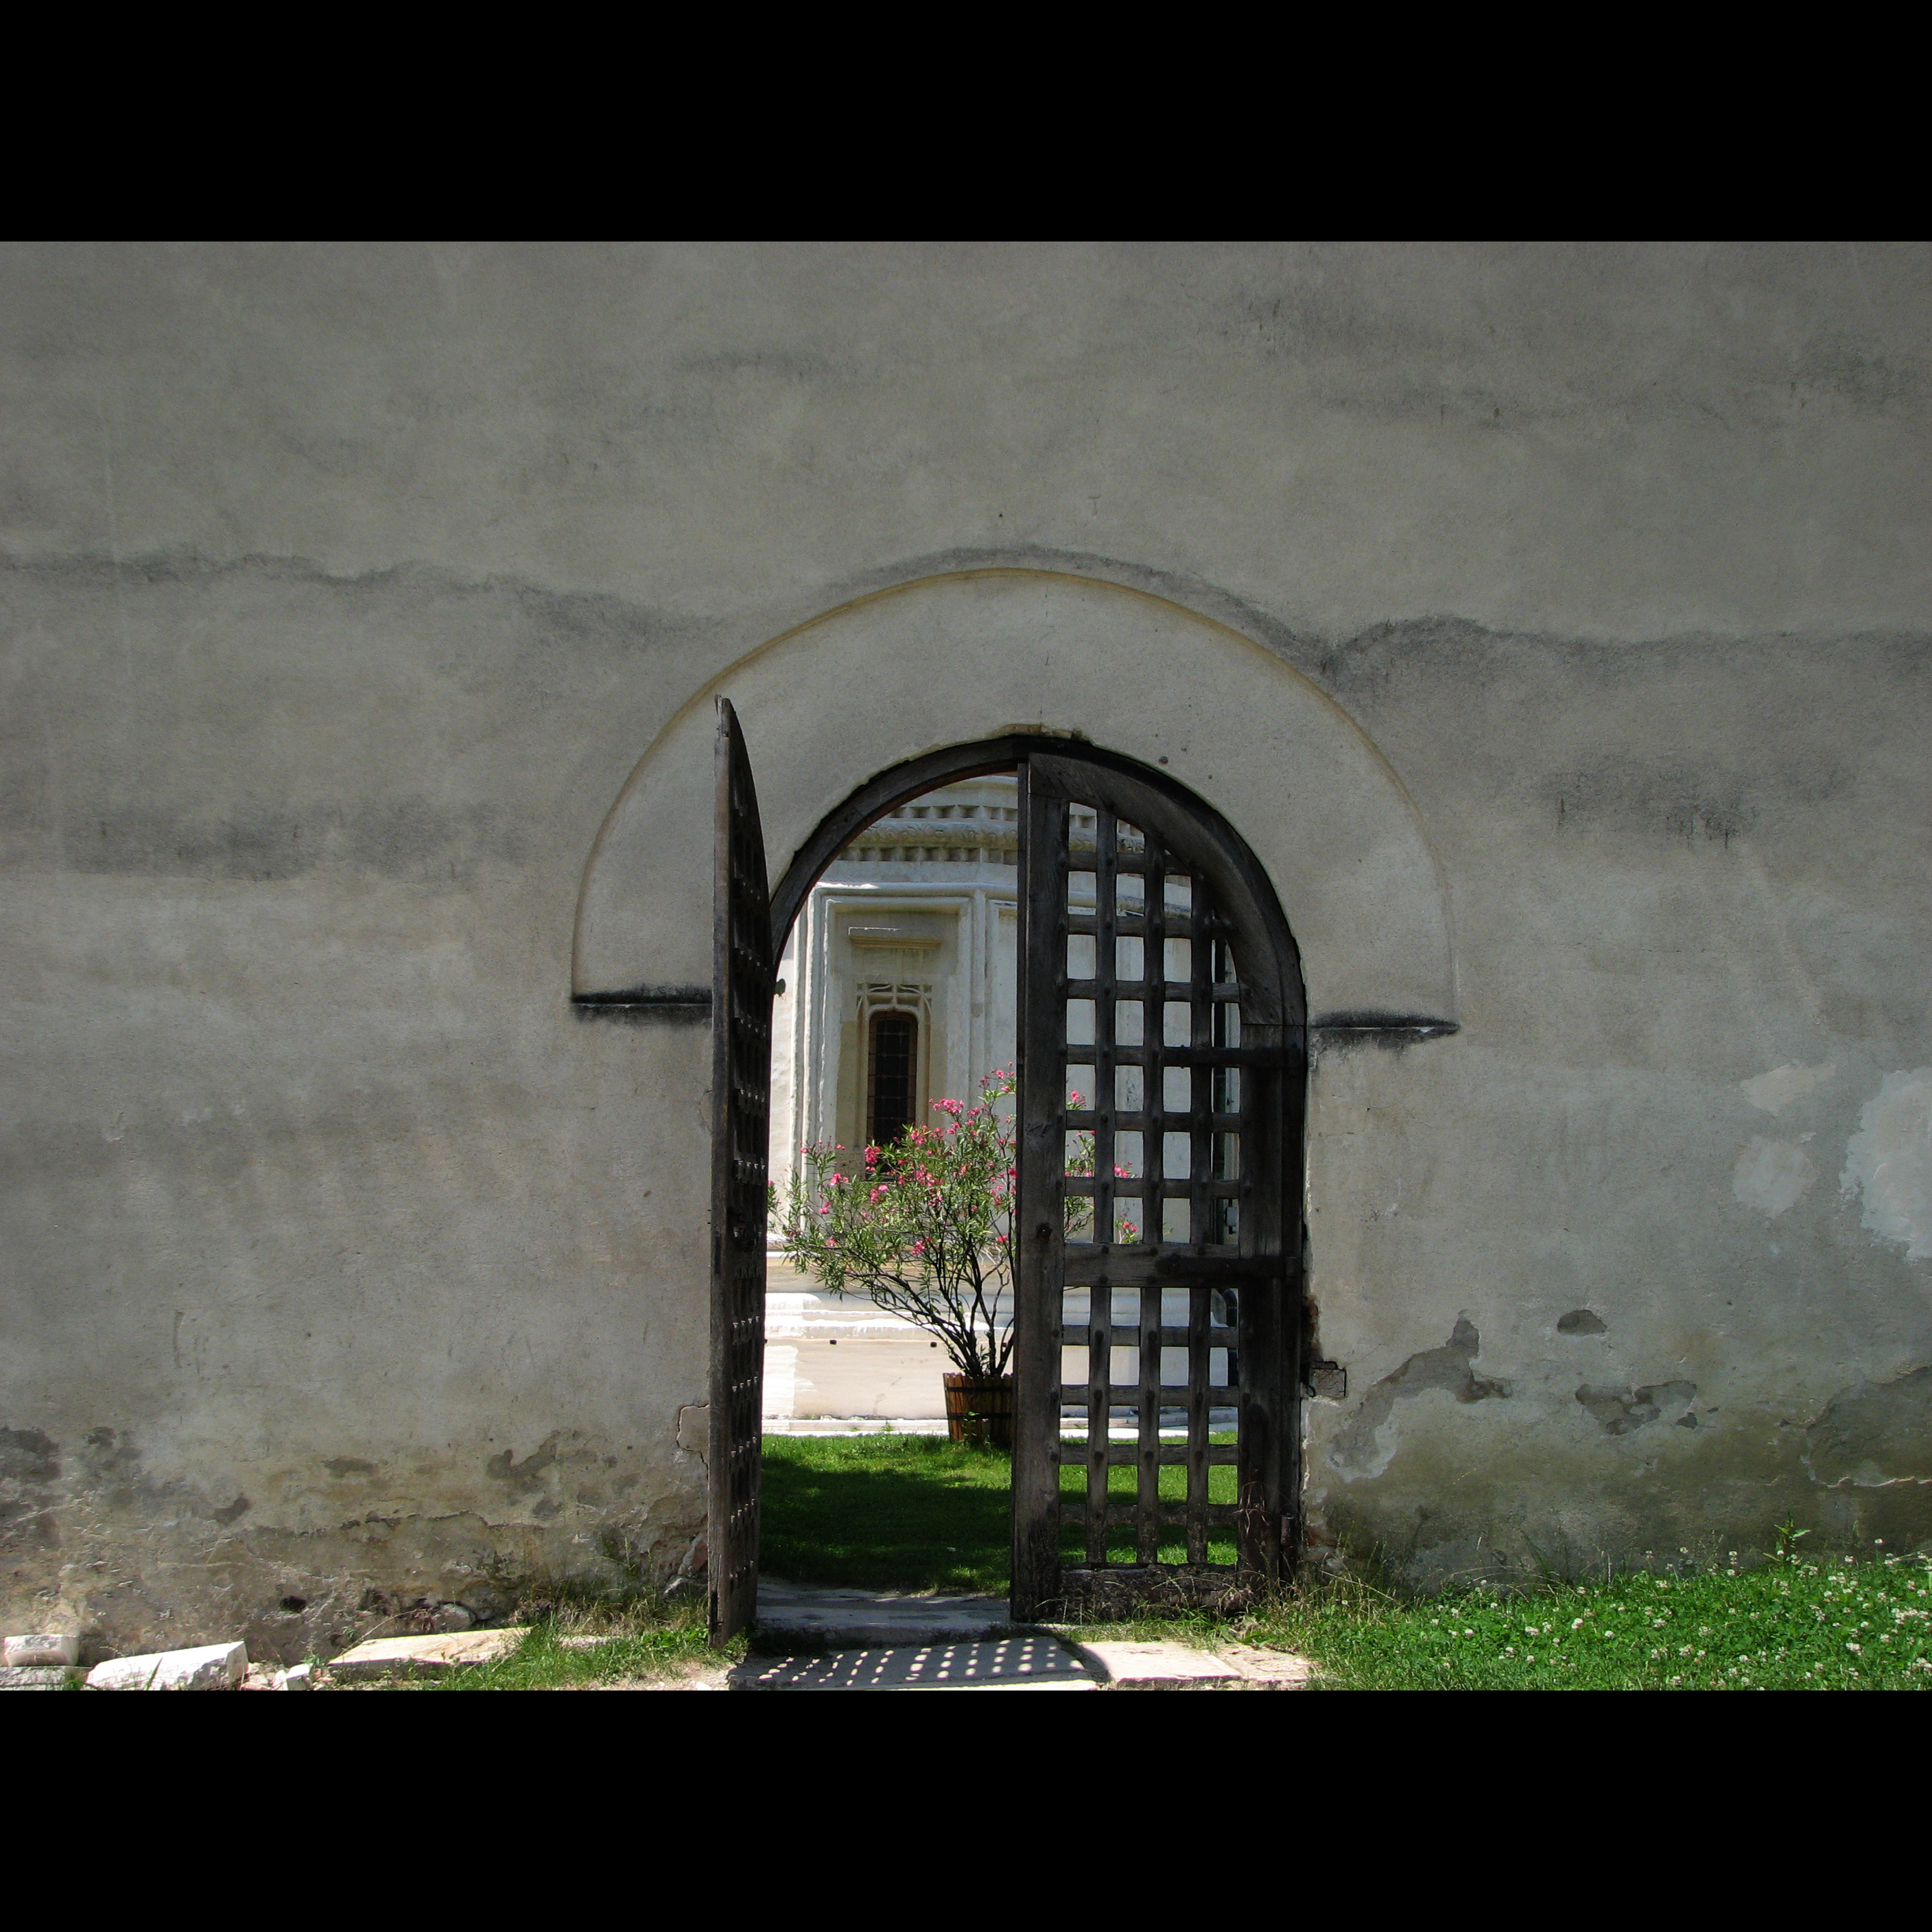
architecture, photography, window, building, monument, photo, arch, religion, church, chapel, christian, photos, religious, free, cool image, de, monastery, churches, fotografie, history, christianity, romana, style, arc, orthodox, unesco, eastern, romania, convent, bor, biserica, arhitectura, wallachia, muntenia, tara, romaneasca, orthodoxy, romanian, ortodoxa, patrimoniu, noncoloursincolour, manastire, ortodoxia, ortodoxie, cretinism, cretin, ecclesiastical, bisericeasc, cladire, edificiu, valahia, tararomaneasca, oltenia, brancovenesc, brncoveneasc, brancoveanu, brancovan, horezu, hurez, hurezi, mnstireahurezi, hurezimonastery, monasteryofhorezu, lmivliiaa09894, 1690